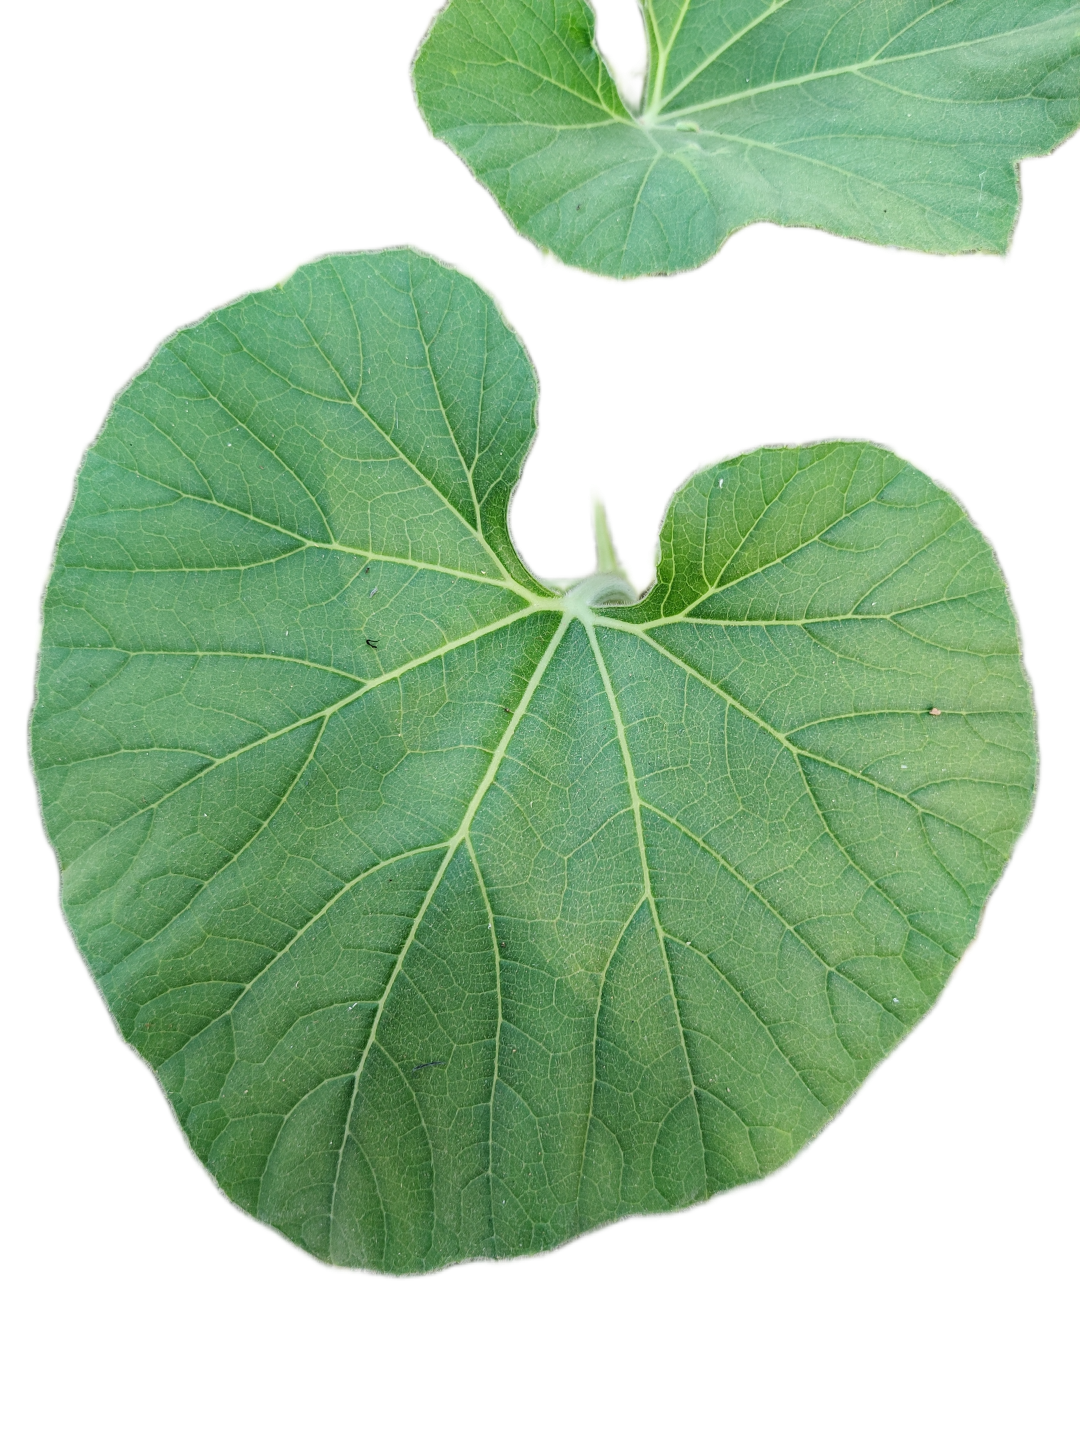
Crop: Bottle Gourd
Label: Healthy